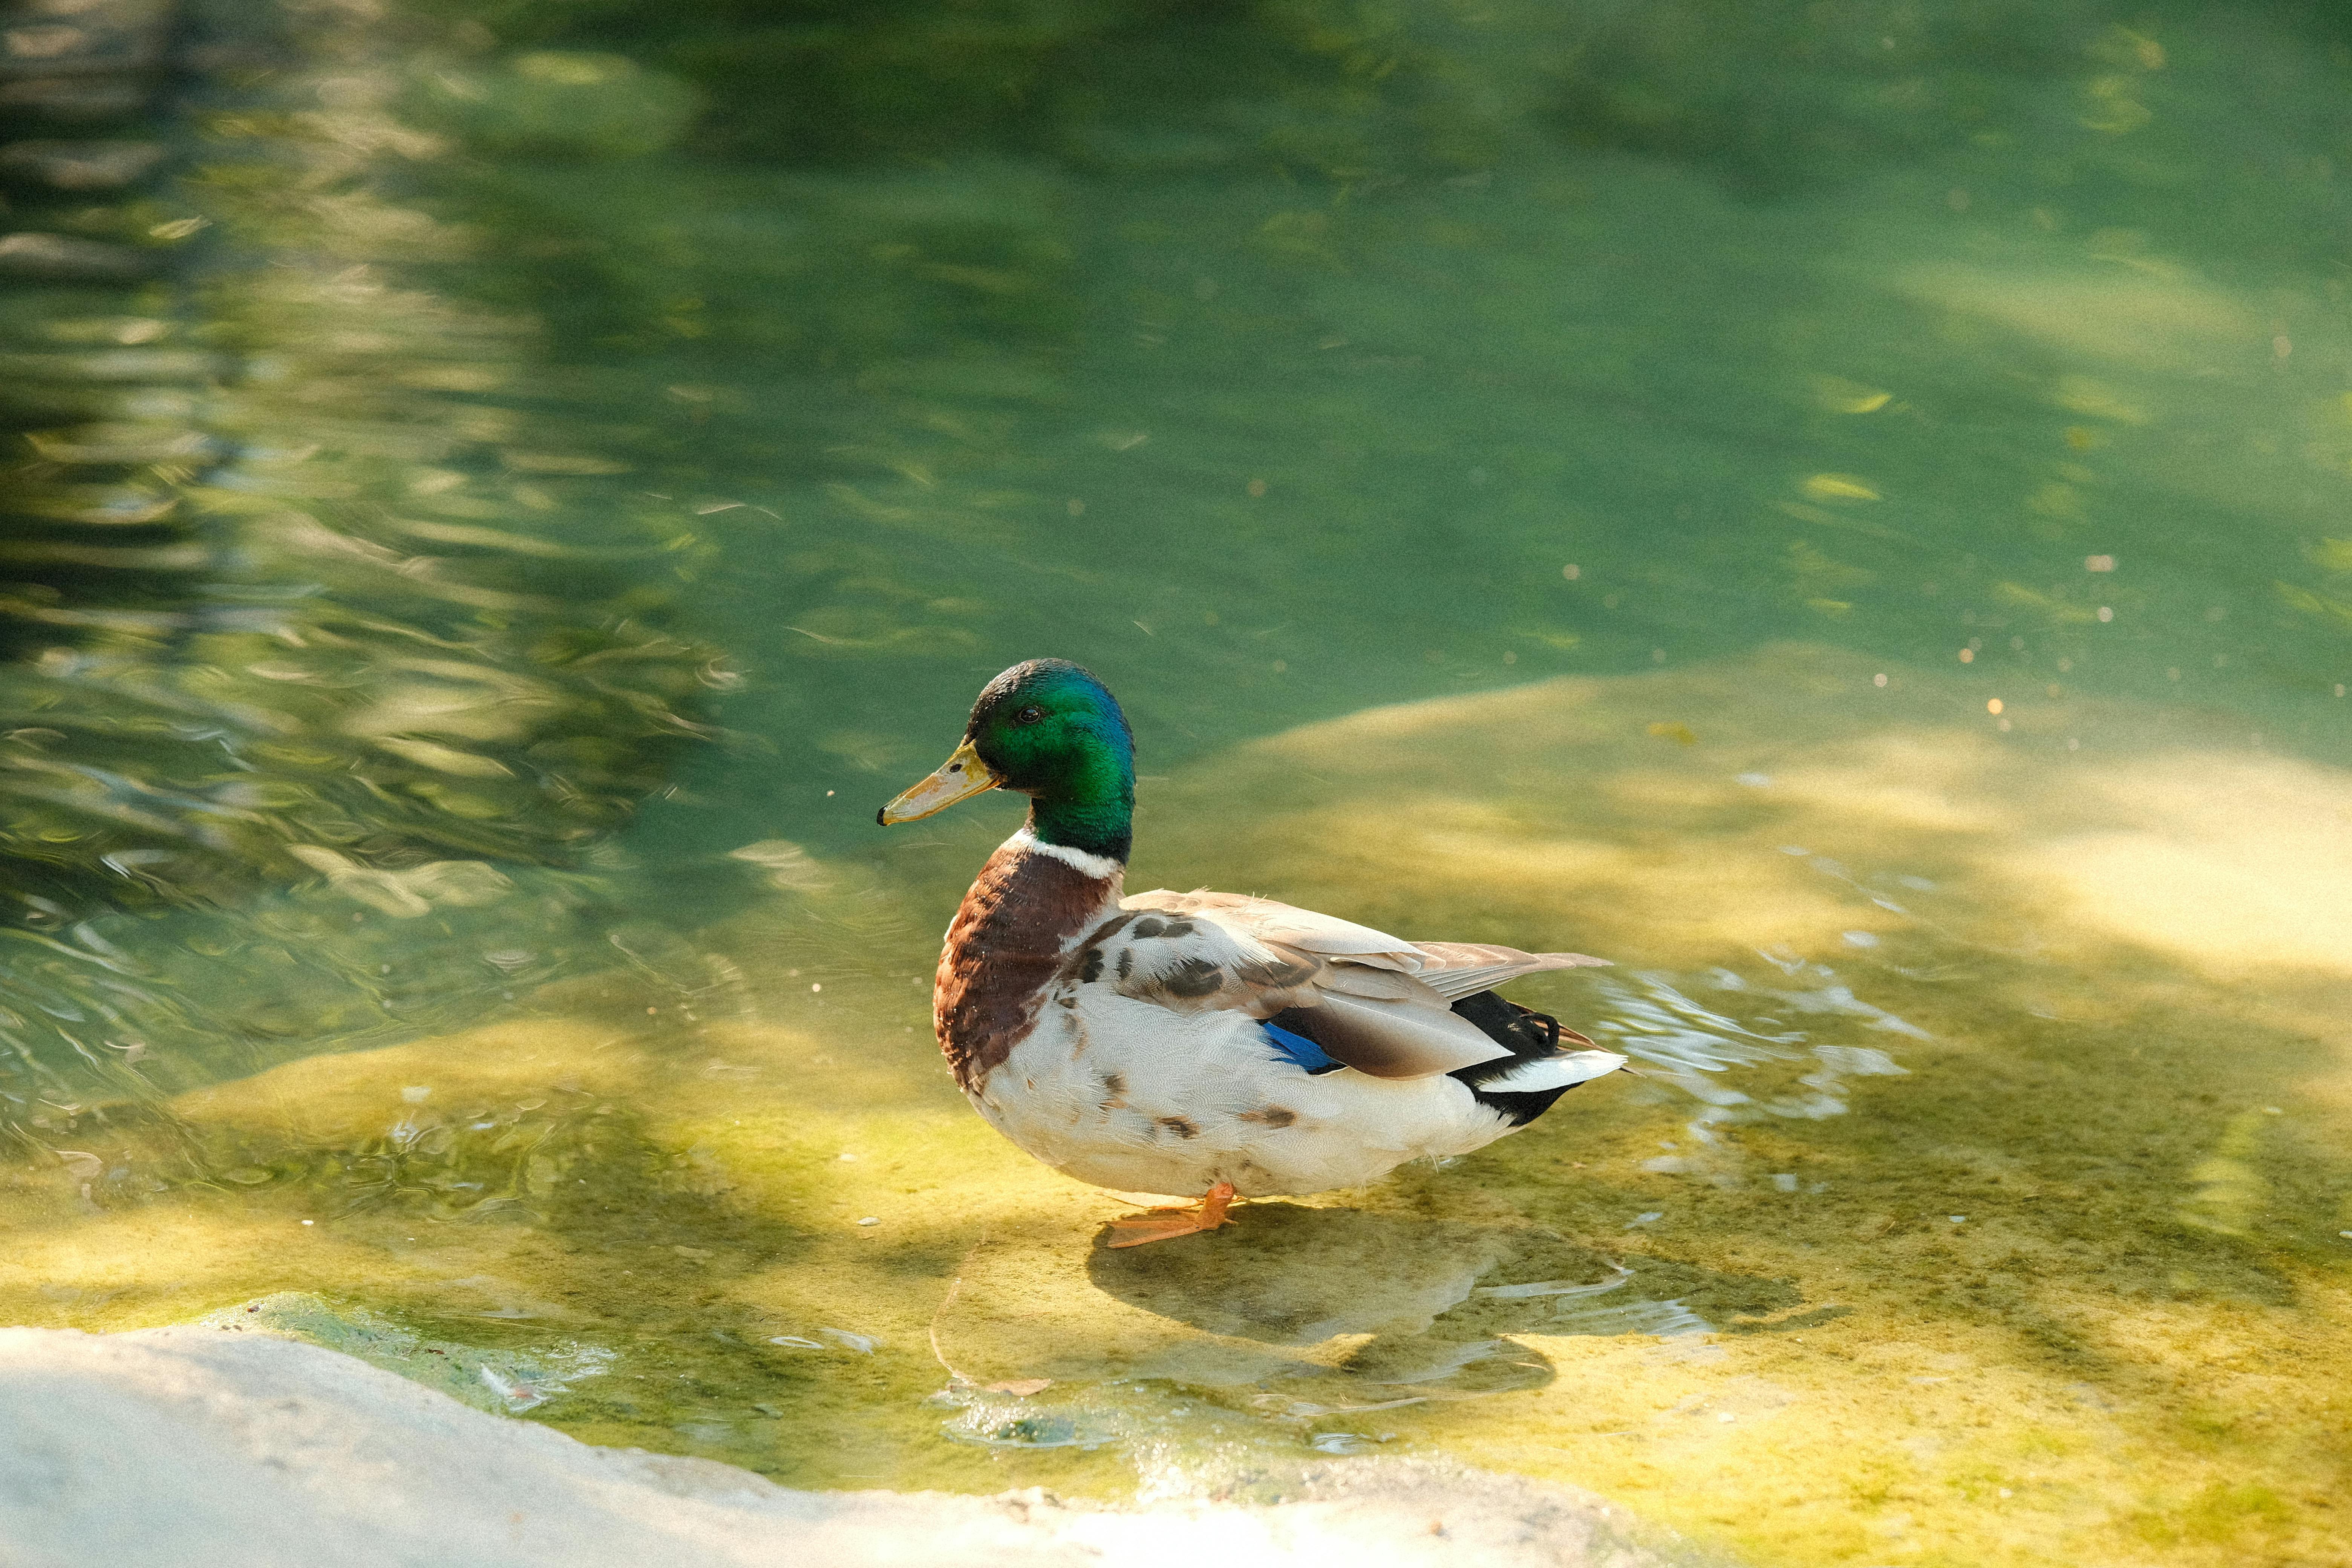
duck, water, bird, beak, waterfowl, lake, body of water, feather, ducks, geese and swans, grass, plant, tree, livestock, wing, sky, natural landscape, water bird, seaduck, reflection, fowl, mallard, landscape, reservoir, wildlife, wave